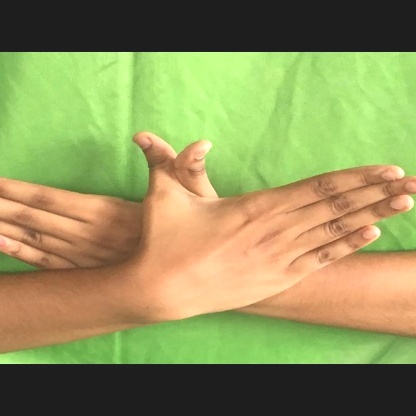
Mudra: Garuda